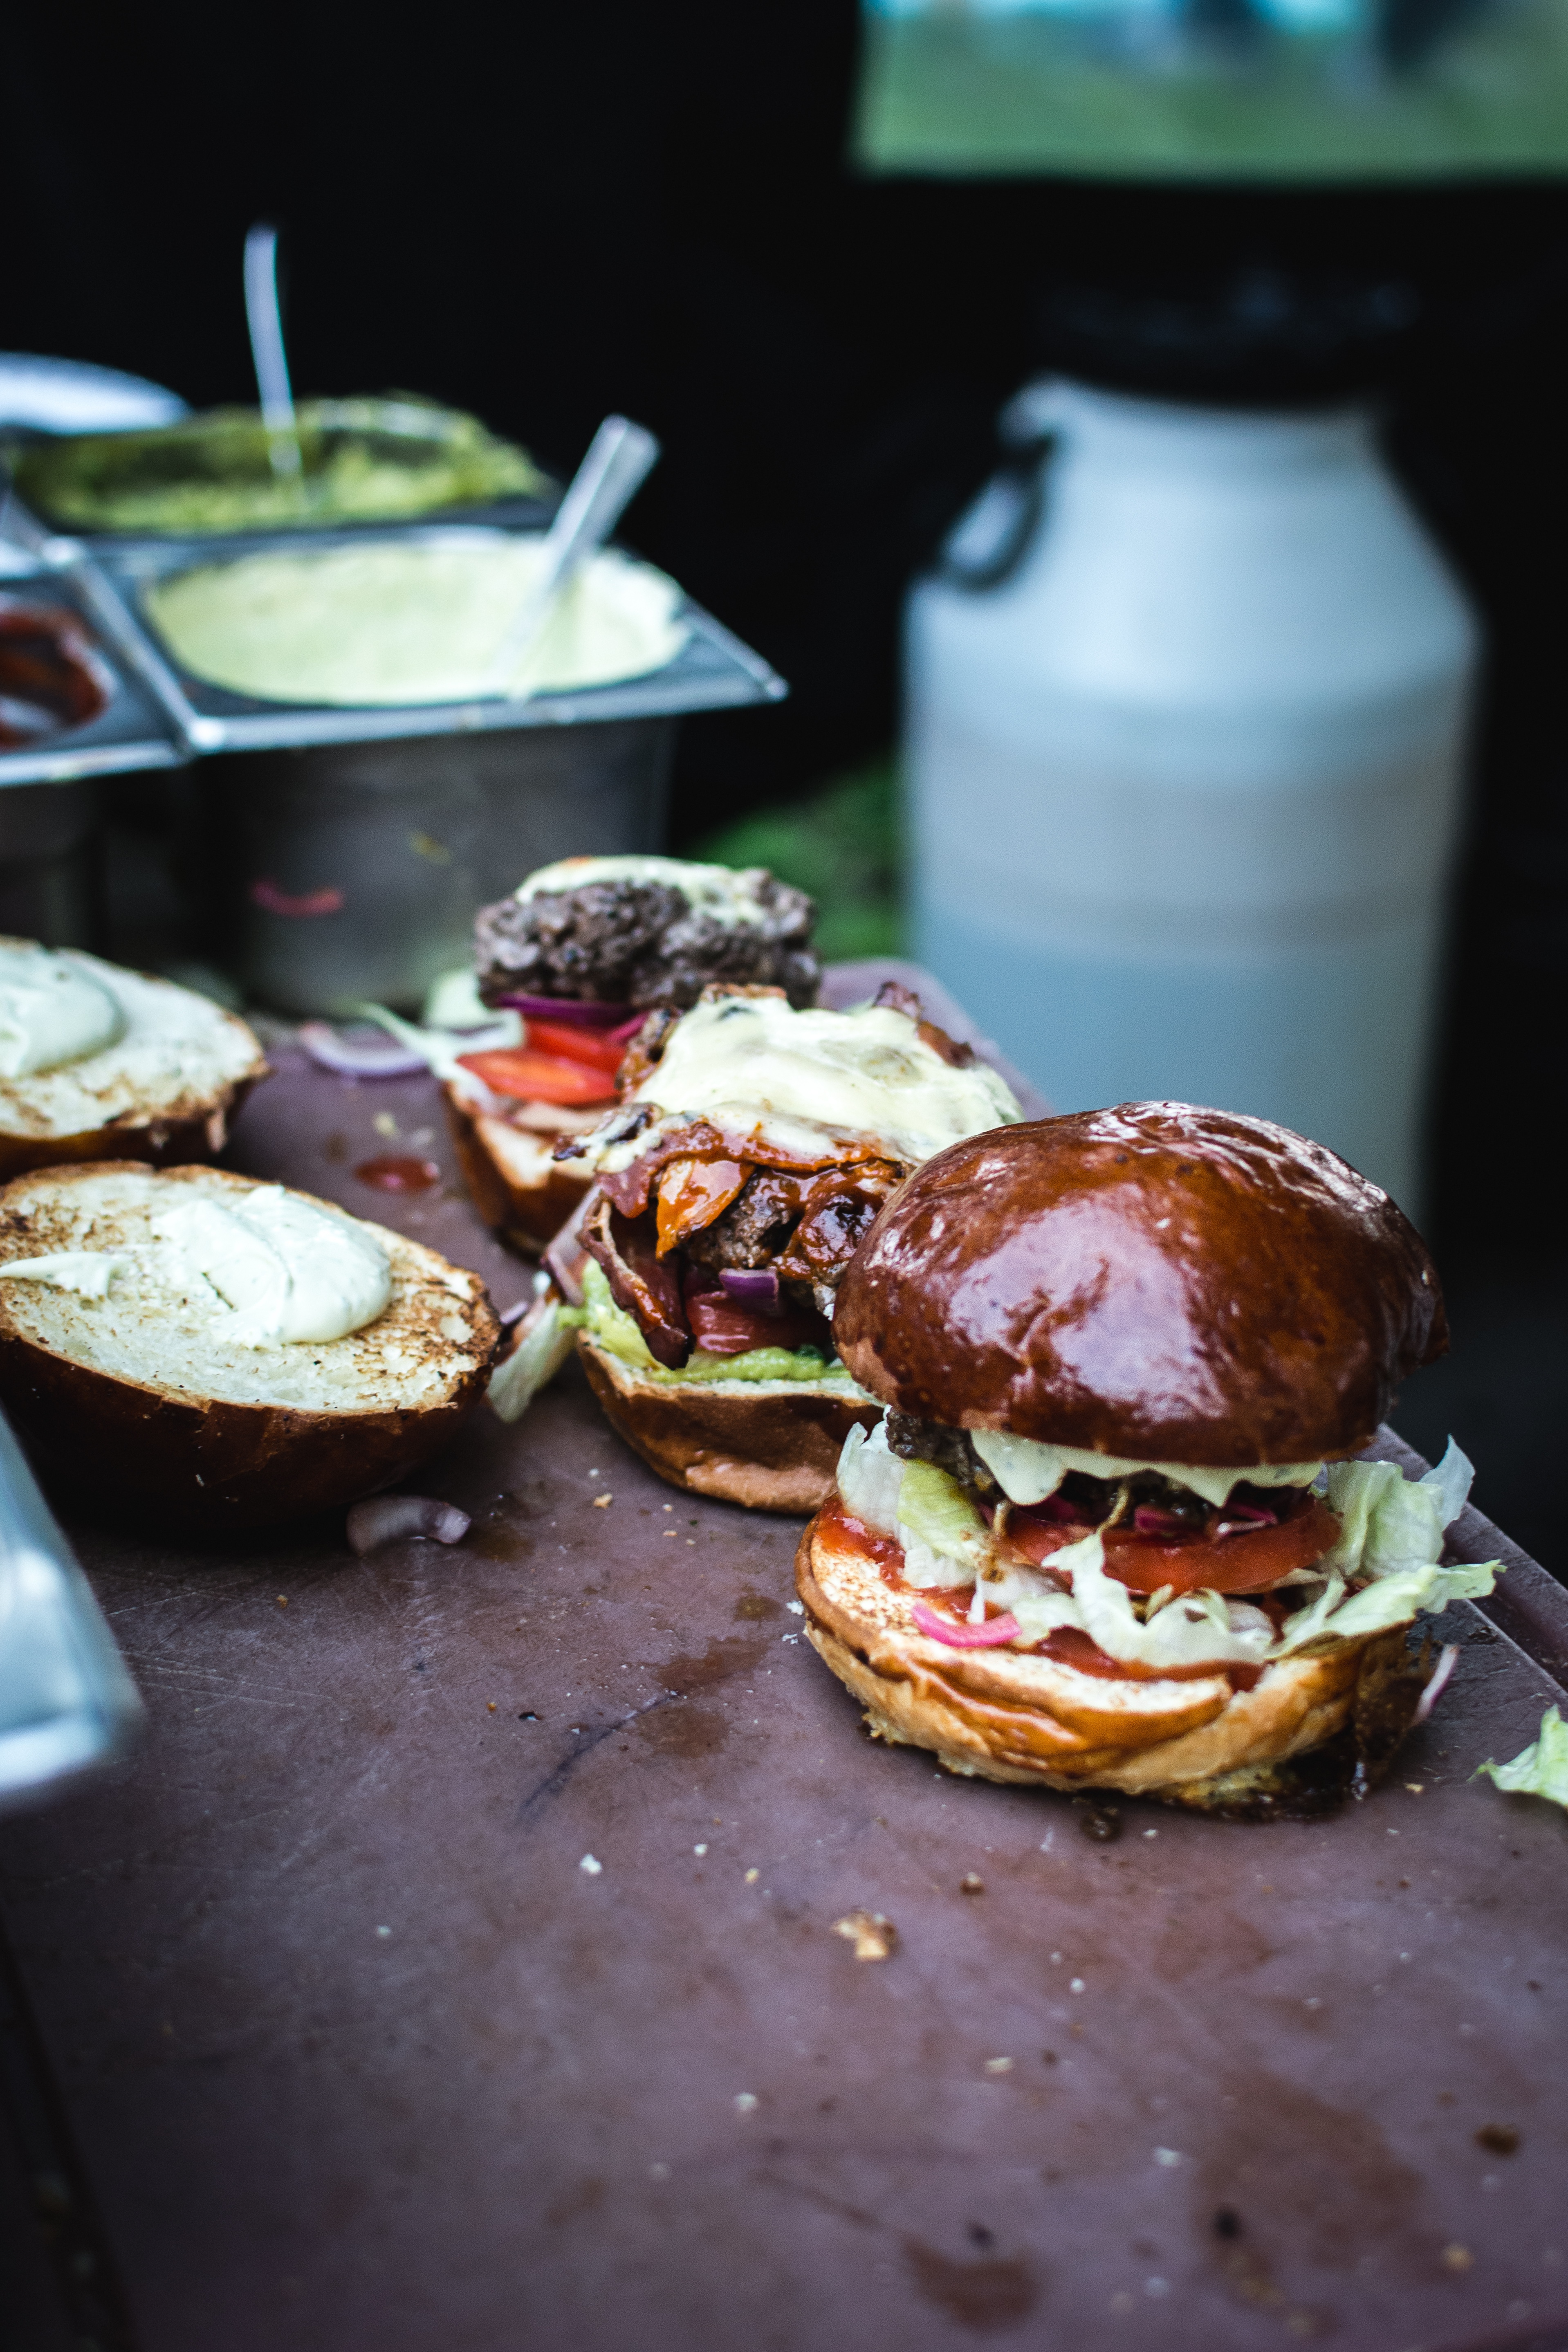
food, dish, cuisine, hamburger, ingredient, cemita, slider, finger food, breakfast sandwich, appetizer, brunch, sandwich, produce, recipe, fast food, blt, junk food, baked goods, side dish, meat, bacon sandwich, veggie burger